Doyran Heights

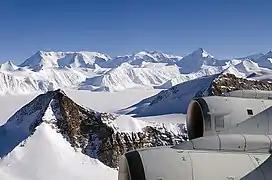
Central Sentinel Range from above Rutford Ice Stream, with Flowers Hills in the foreground, Sikera Valley and Doyran Heights in the middle, and Craddock Massif and Vinson Plateau in the left background

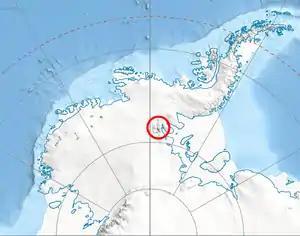
Location of Sentinel Range in West Antarctica

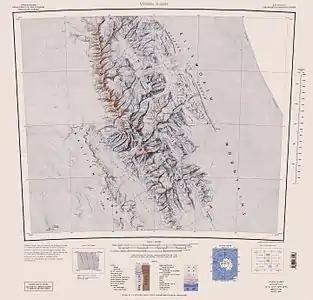
USGS map of Sentinel Range

Doyran Heights are the heights rising to 3473 m at Mount Tuck in the east foothills of Vinson Massif and Craddock Massif in Sentinel Range, Ellsworth Mountains in Antarctica, extending 30.8 km in north–south direction and 16.5 km in east–west direction. They are bounded by Thomas Glacier to the south and southwest, Dater Glacier and Hansen Glacier to the northwest and north, and Sikera Valley to the east, linked to Craddock Massif to the west by Goreme Col, and separated from Veregava Ridge to the north by Manole Pass and from Flowers Hills to the northeast by Kostinbrod Pass. Their interior is drained by Guerrero, Hough, Remington and Obelya Glaciers.